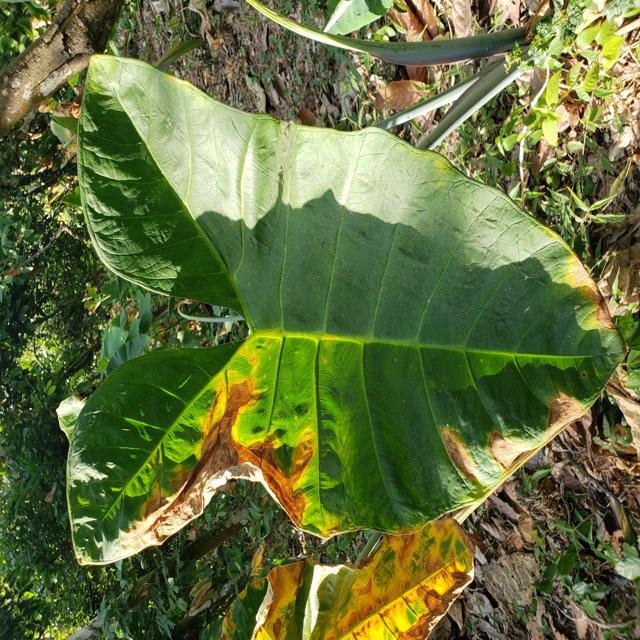
Label: Mid_Blight